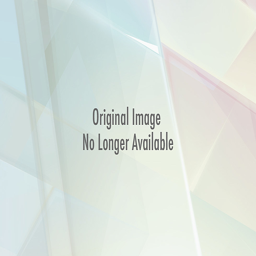
sneaker of the week : adidas